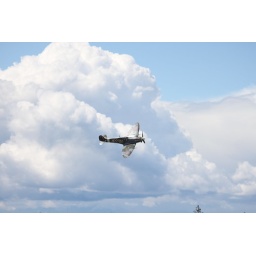
Flying Heritage Collection Fly Day May 22 2010 - Paul Allen's vintage airplane museum, many in flying order